Tornado outbreak of November 17, 2013

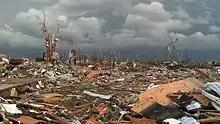
A neighborhood in Washington destroyed by the EF4 tornado.

Tracking across four counties in Illinois, this devastating EF4 tornado caused major damage in Washington, Illinois, it was the strongest tornado documented in the state for the month of November since reliable records began in 1950. Up until that point, two other tornadoes in 1988 and 1991 were the strongest for that month. The first tornado warning on the storm cell that produced the tornado was issued at 16:50 UTC for portions of Peoria, Tazewell, and Woodford counties, nine minutes before the tornado was estimated to have touched down. By the time the tornado had developed, the tornado warning was still in effect for those areas, and at 17:06 UTC, the Particularly Dangerous Situation wording was included into the tornado warning text. Several tornado warnings were issued as the tornado tracked towards the northeast, with the final warning expiring at 1818 UTC, well after the tornado dissipated.